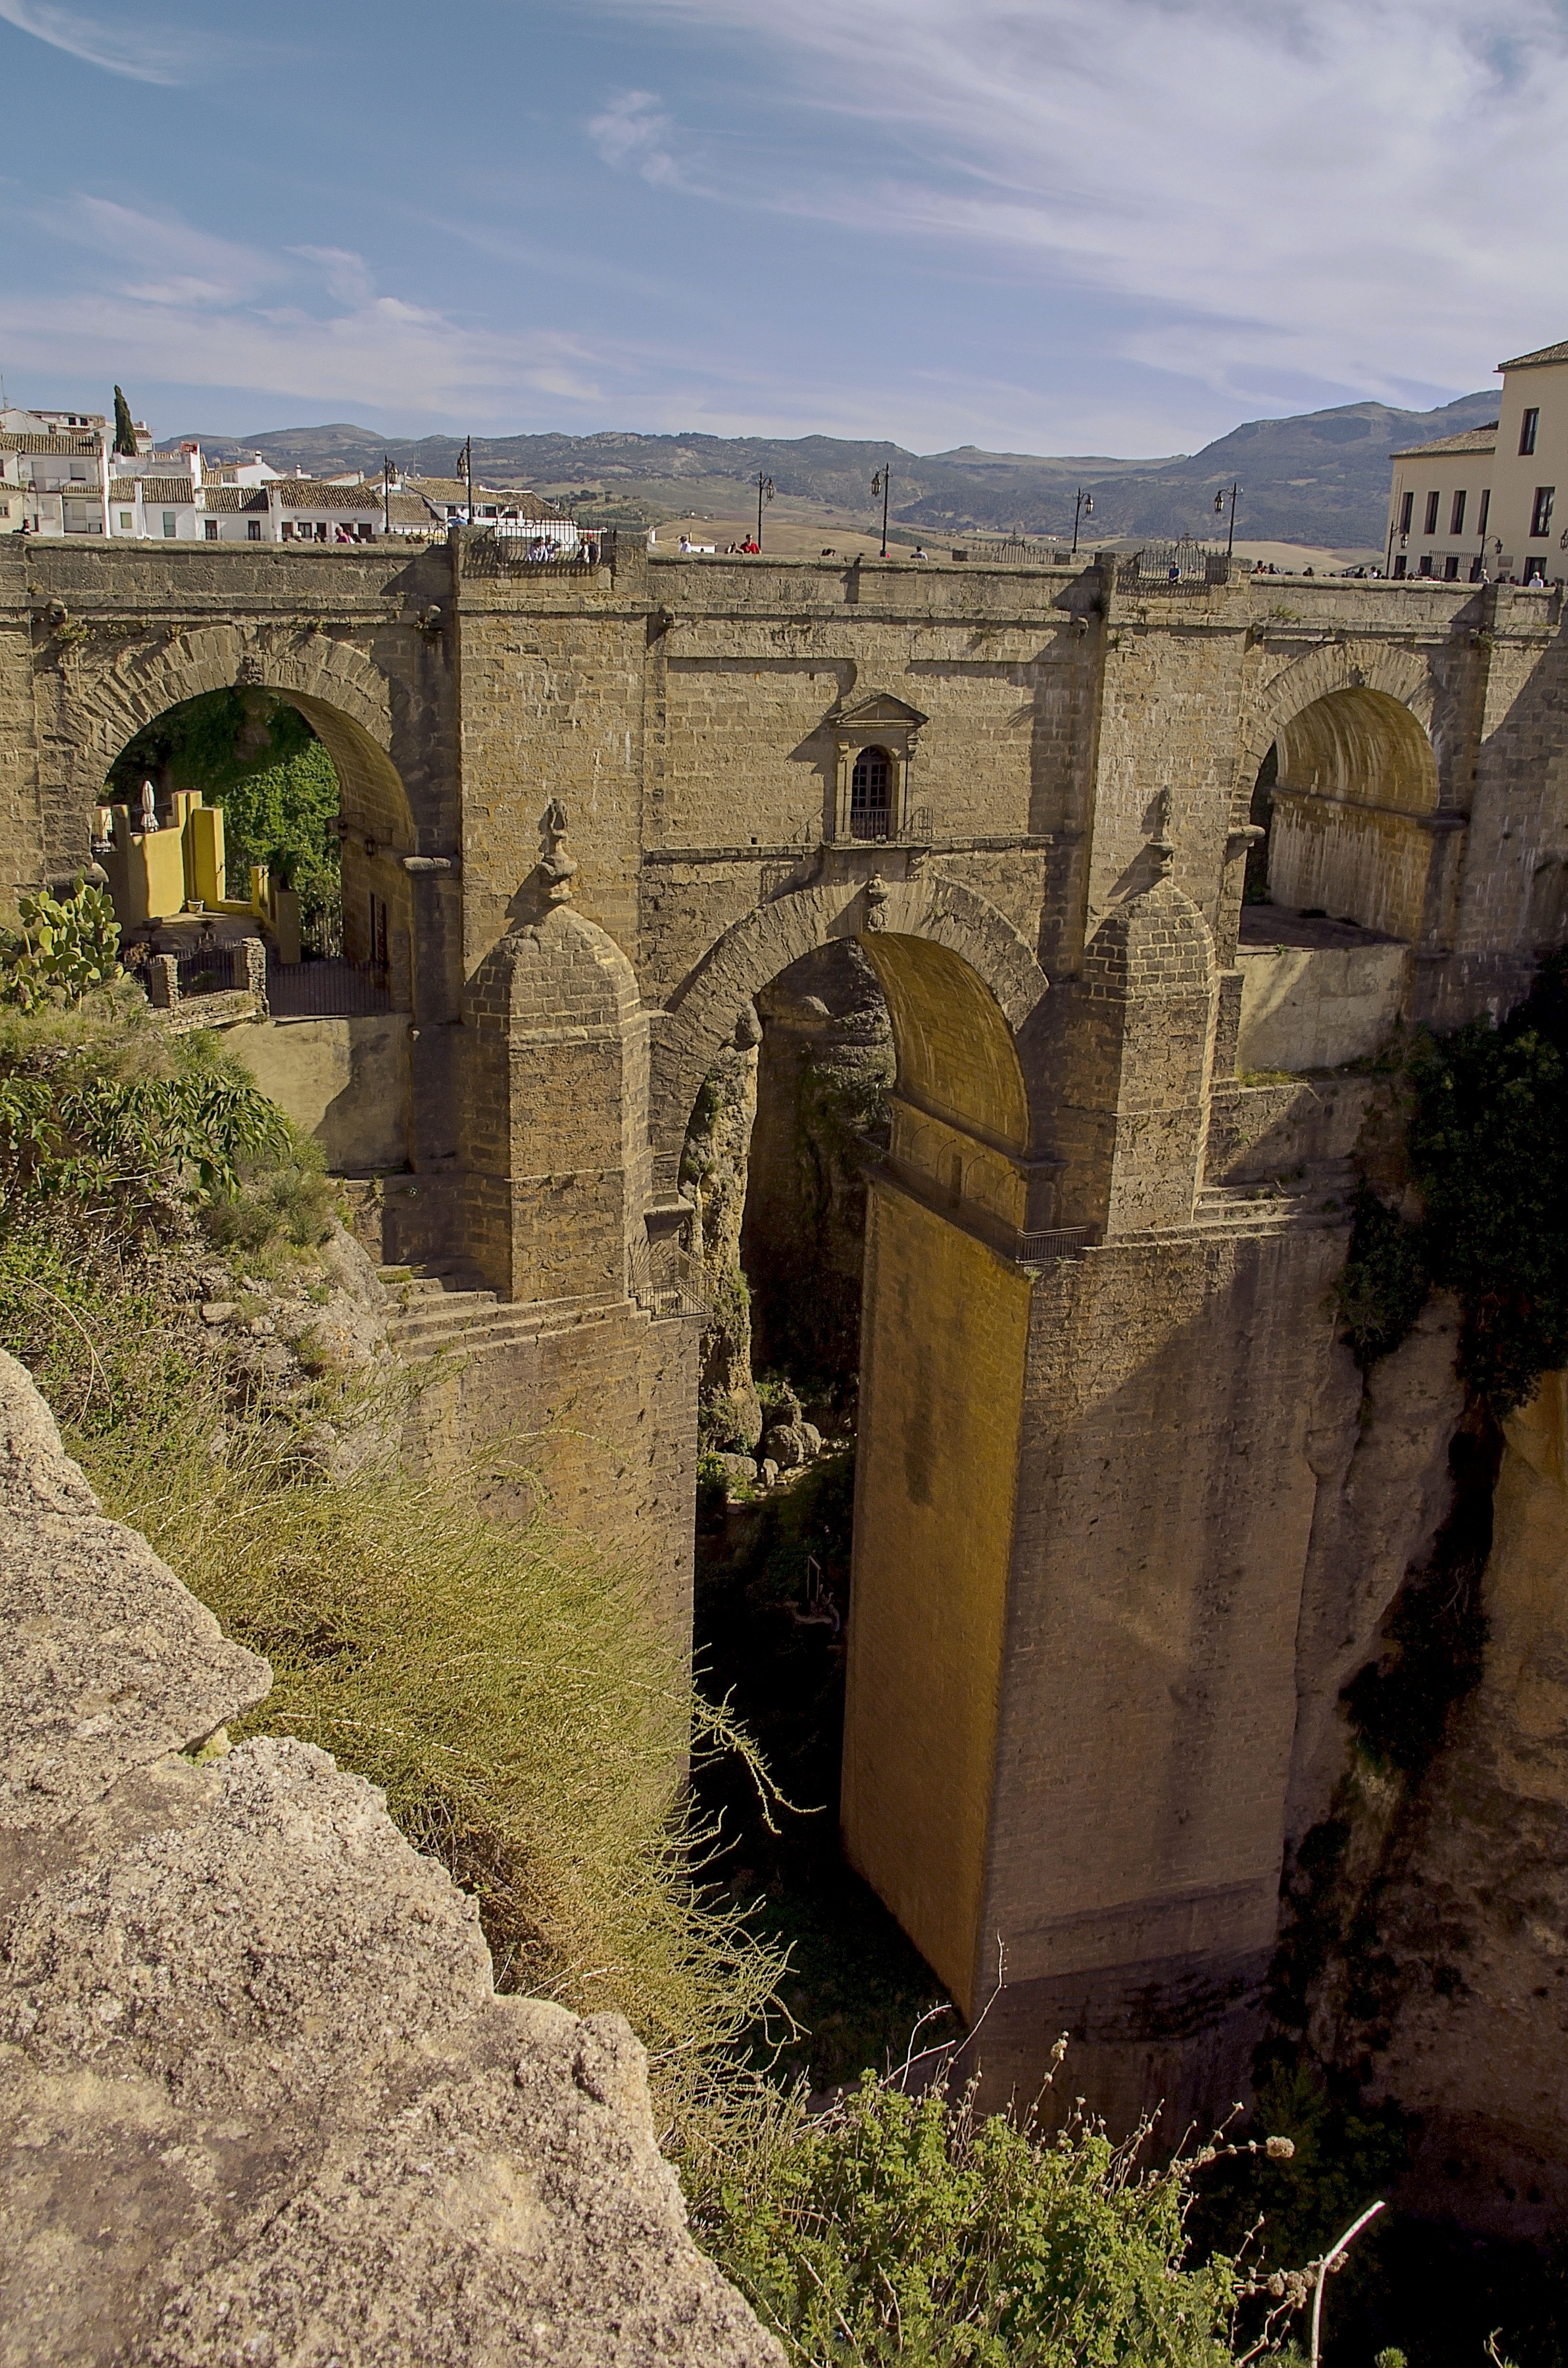
rock, architecture, bridge, wall, summer, tourist, travel, europe, arch, fortification, tourism, waterway, spain, ruins, monastery, andalucia, history, famous, middle ages, ronda, ancient rome, valley landscape, ancient history